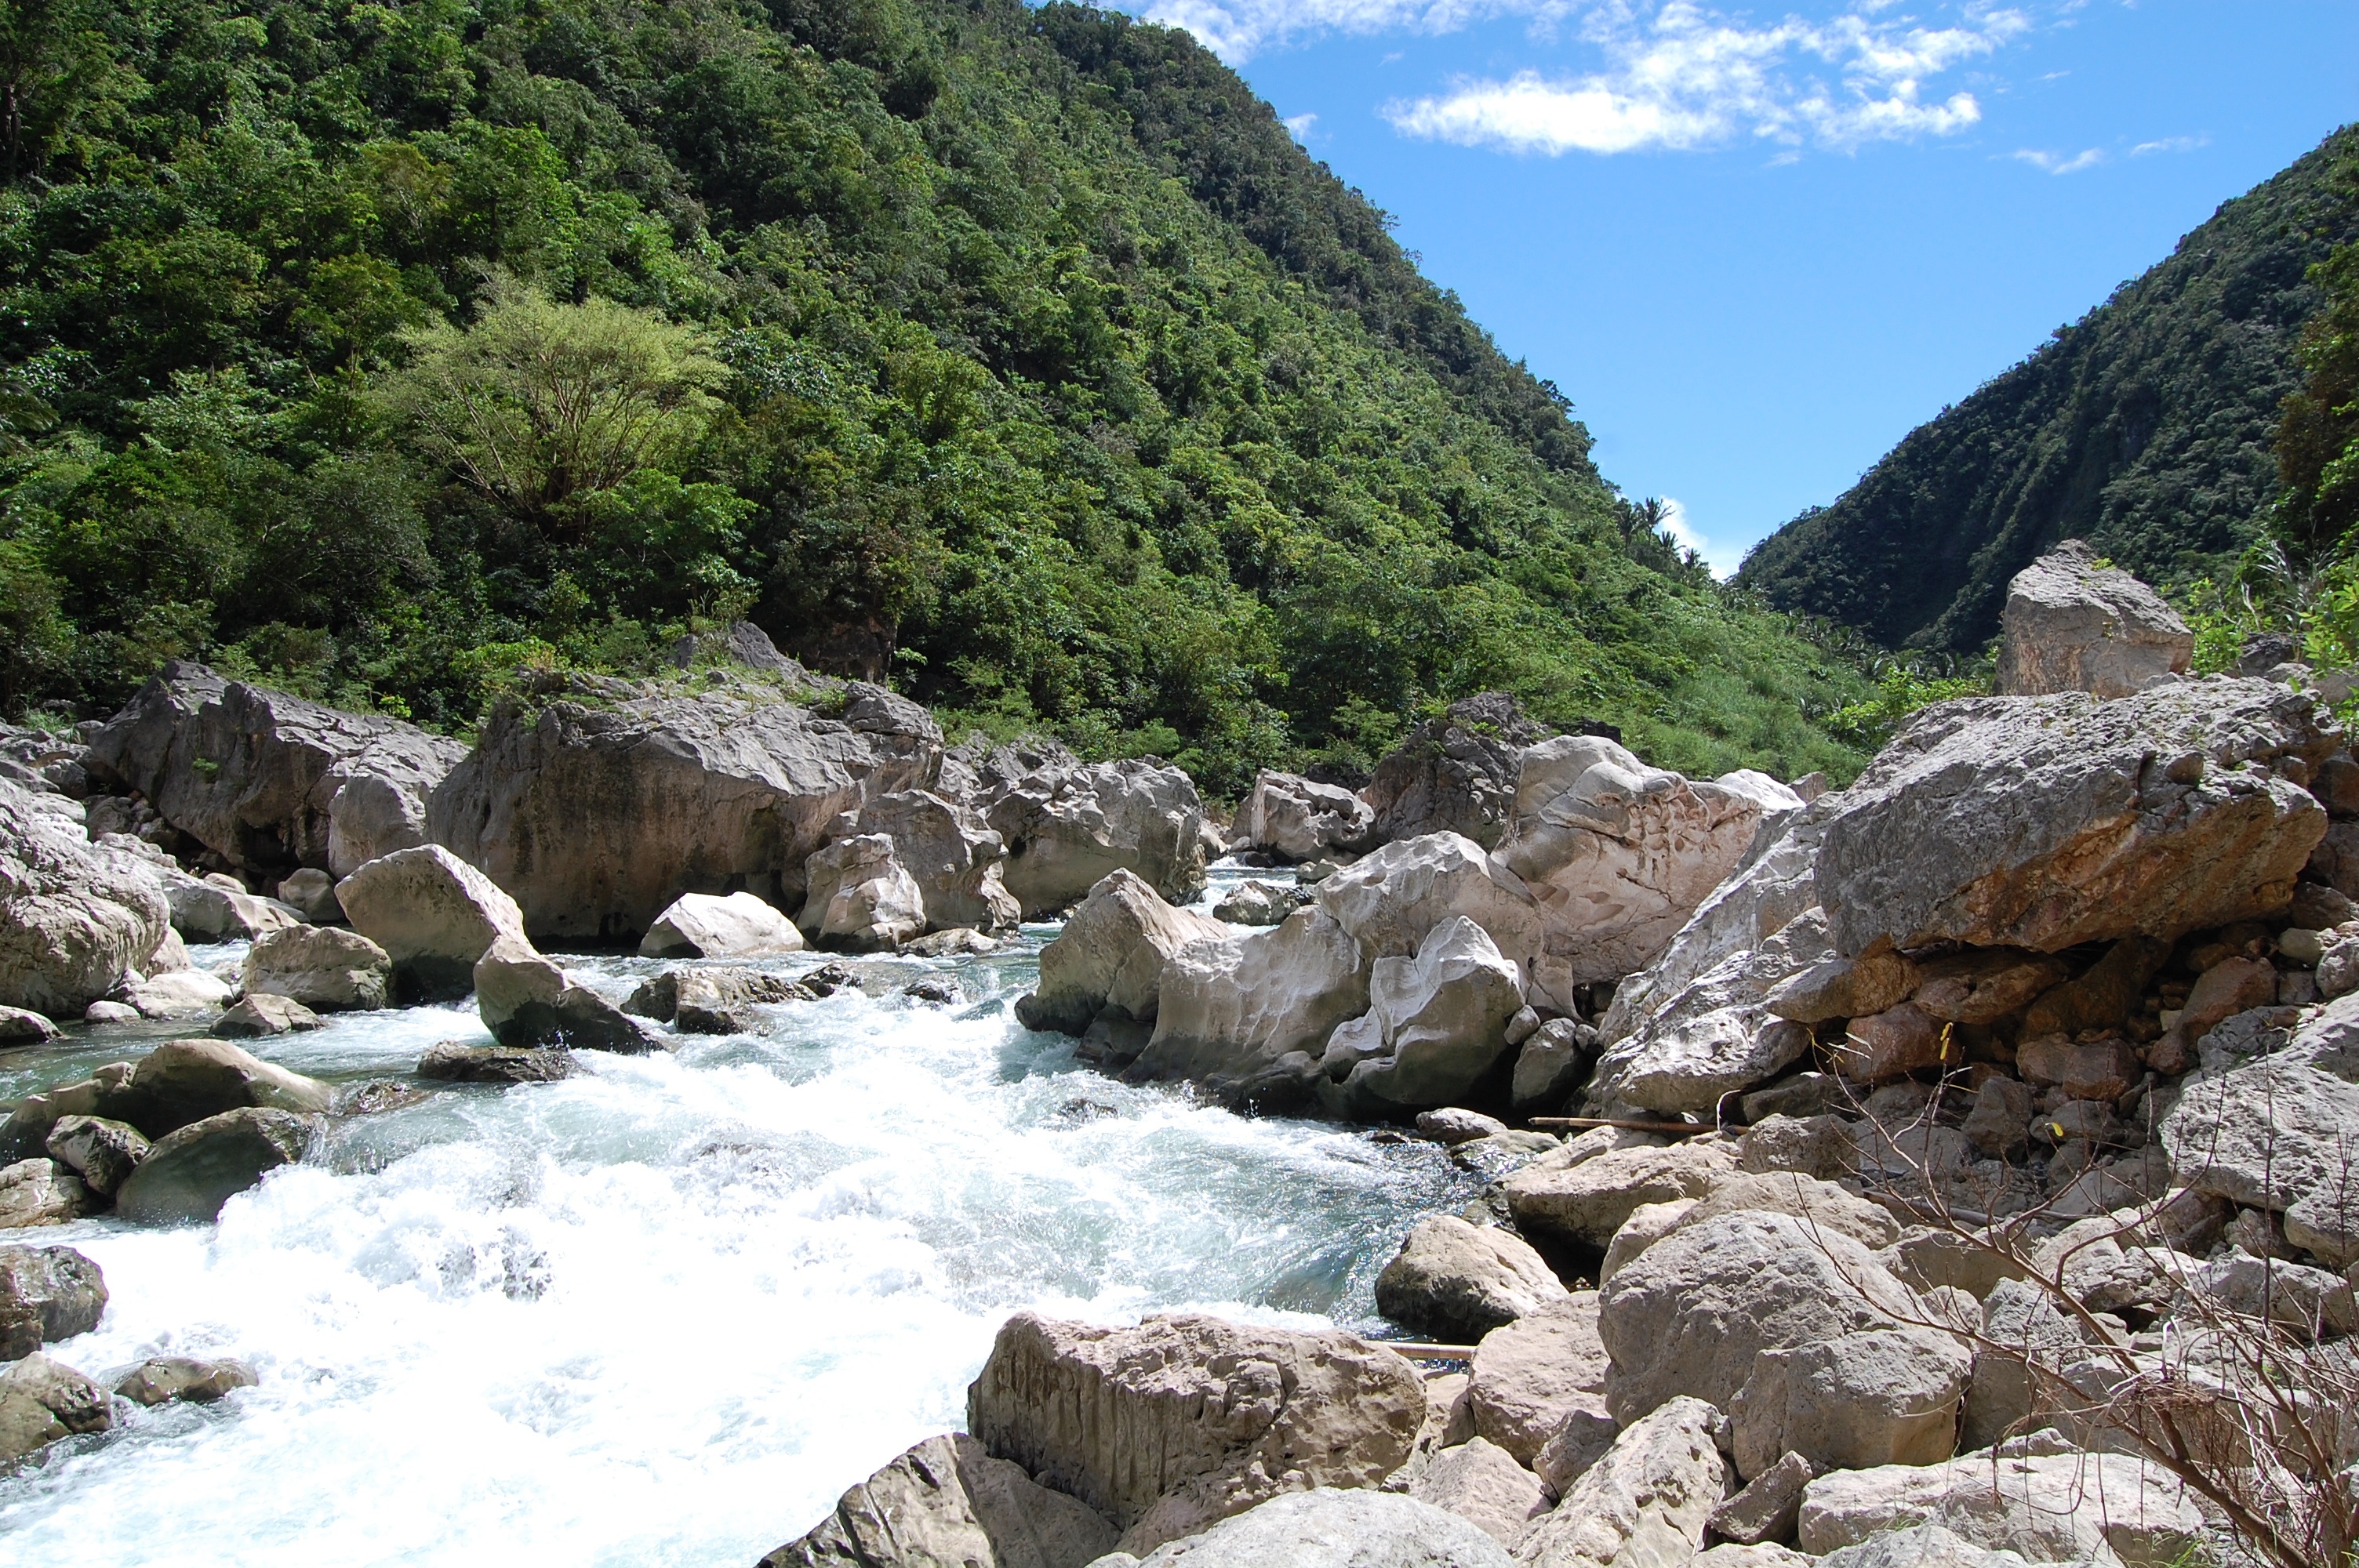
rock, wilderness, walking, mountain, adventure, river, valley, mountain range, stream, rapid, geology, ravine, water feature, wadi, landform, geographical feature, mountainous landforms